Begena

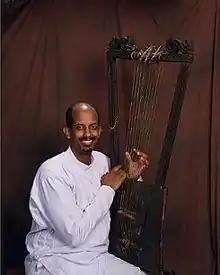
A "begena" stylist in the common playing position.

The begena has ten strings. However, different musicians use varying numbers of strings to play the begena. For example, begena teacher Memhr Sisay Demissae uses all ten strings to play the begena, while other players may use five or six of the strings. The left hand is used to pluck the strings.